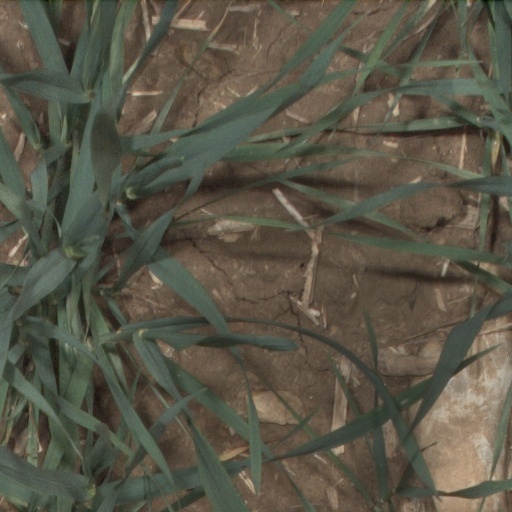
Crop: wheat